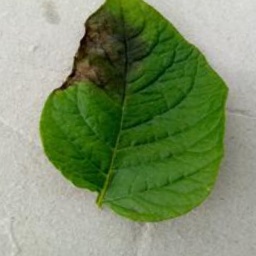
Etiqueta: Late Blight